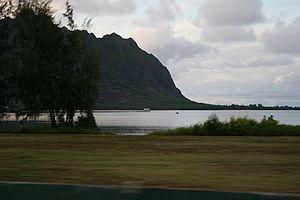
Lost : Les Disparus – ou Perdus au Canada – est un feuilleton télévisé américain de 121 épisodes de 42 minutes, créé par J. J. Abrams, Damon Lindelof et Jeffrey Lieber et diffusé du 22 septembre 2004 au 23 mai 2010 sur le réseau ABC et sur CTV au Canada.